Prithviraj Sukumaran

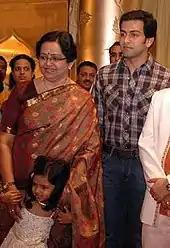
Prithviraj with his mother Mallika Sukumaran and niece Prarthana Indrajith at an event in 2009

Prithviraj had four releases in 2016, beginning with "Paavada", a family drama in which he played a drunkard. It met with a positive response and was a commercial success and ran for 100 days in theatres. His other releases "Darvinte Parinamam" and "James & Alice" were met with mixed reviews, the former told the story of an ordinary man dealing with a local goon and the latter was a family drama that discussed the matter of life and death. His last release, "Oozham", an action thriller directed by Jeethu Joseph was a commercial success. He played a demolition expert. In 2017, he starred in the horror film "Ezra", which became one of the highest-grossing Malayalam films of the year, grossing 50 crore worldwide. His other releases that year included "Tiyaan", "Adam Joan" and "Vimaanam". Both "Tiyaan" and "Vimaanam" were moderate box office hits. He starred in his third Hindi film, "Naam Shabana".